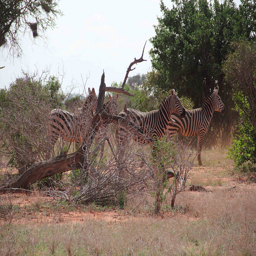
A group of zebra standing on top of a dirt field.
four zebras blending into bushes and trees.
Several zebras standing in the woods next to some trees.
Four zebras in the plains next to some trees
Three zebras are standing in the middle of the plain.